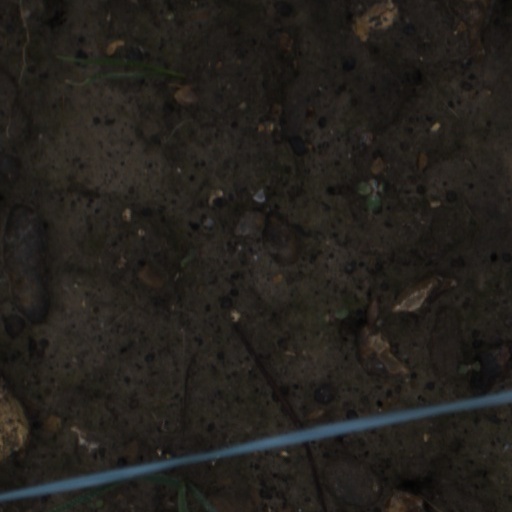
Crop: wheat